Scarlet (color)

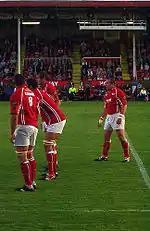
The Scarlets, a professional rugby team in Wales

In the Roman Catholic Church, scarlet robes—symbolizing the color of the blood of Christ and the Christian martyrs—are worn by cardinals as a symbol of their willingness to defend their faith with their own blood. Scarlet red, with or without the use of gold stripes, is the proper color in the Catholic church's liturgy for Palm Sunday, for Good Friday, for Pentecost, for memorials and feasts of saints who were martyred, and for funerals of the Pope or for cardinals. In the Lutheran tradition, scarlet is the color for paraments for Palm or Passion Sunday, and for all of Holy Week through Maundy Thursday.